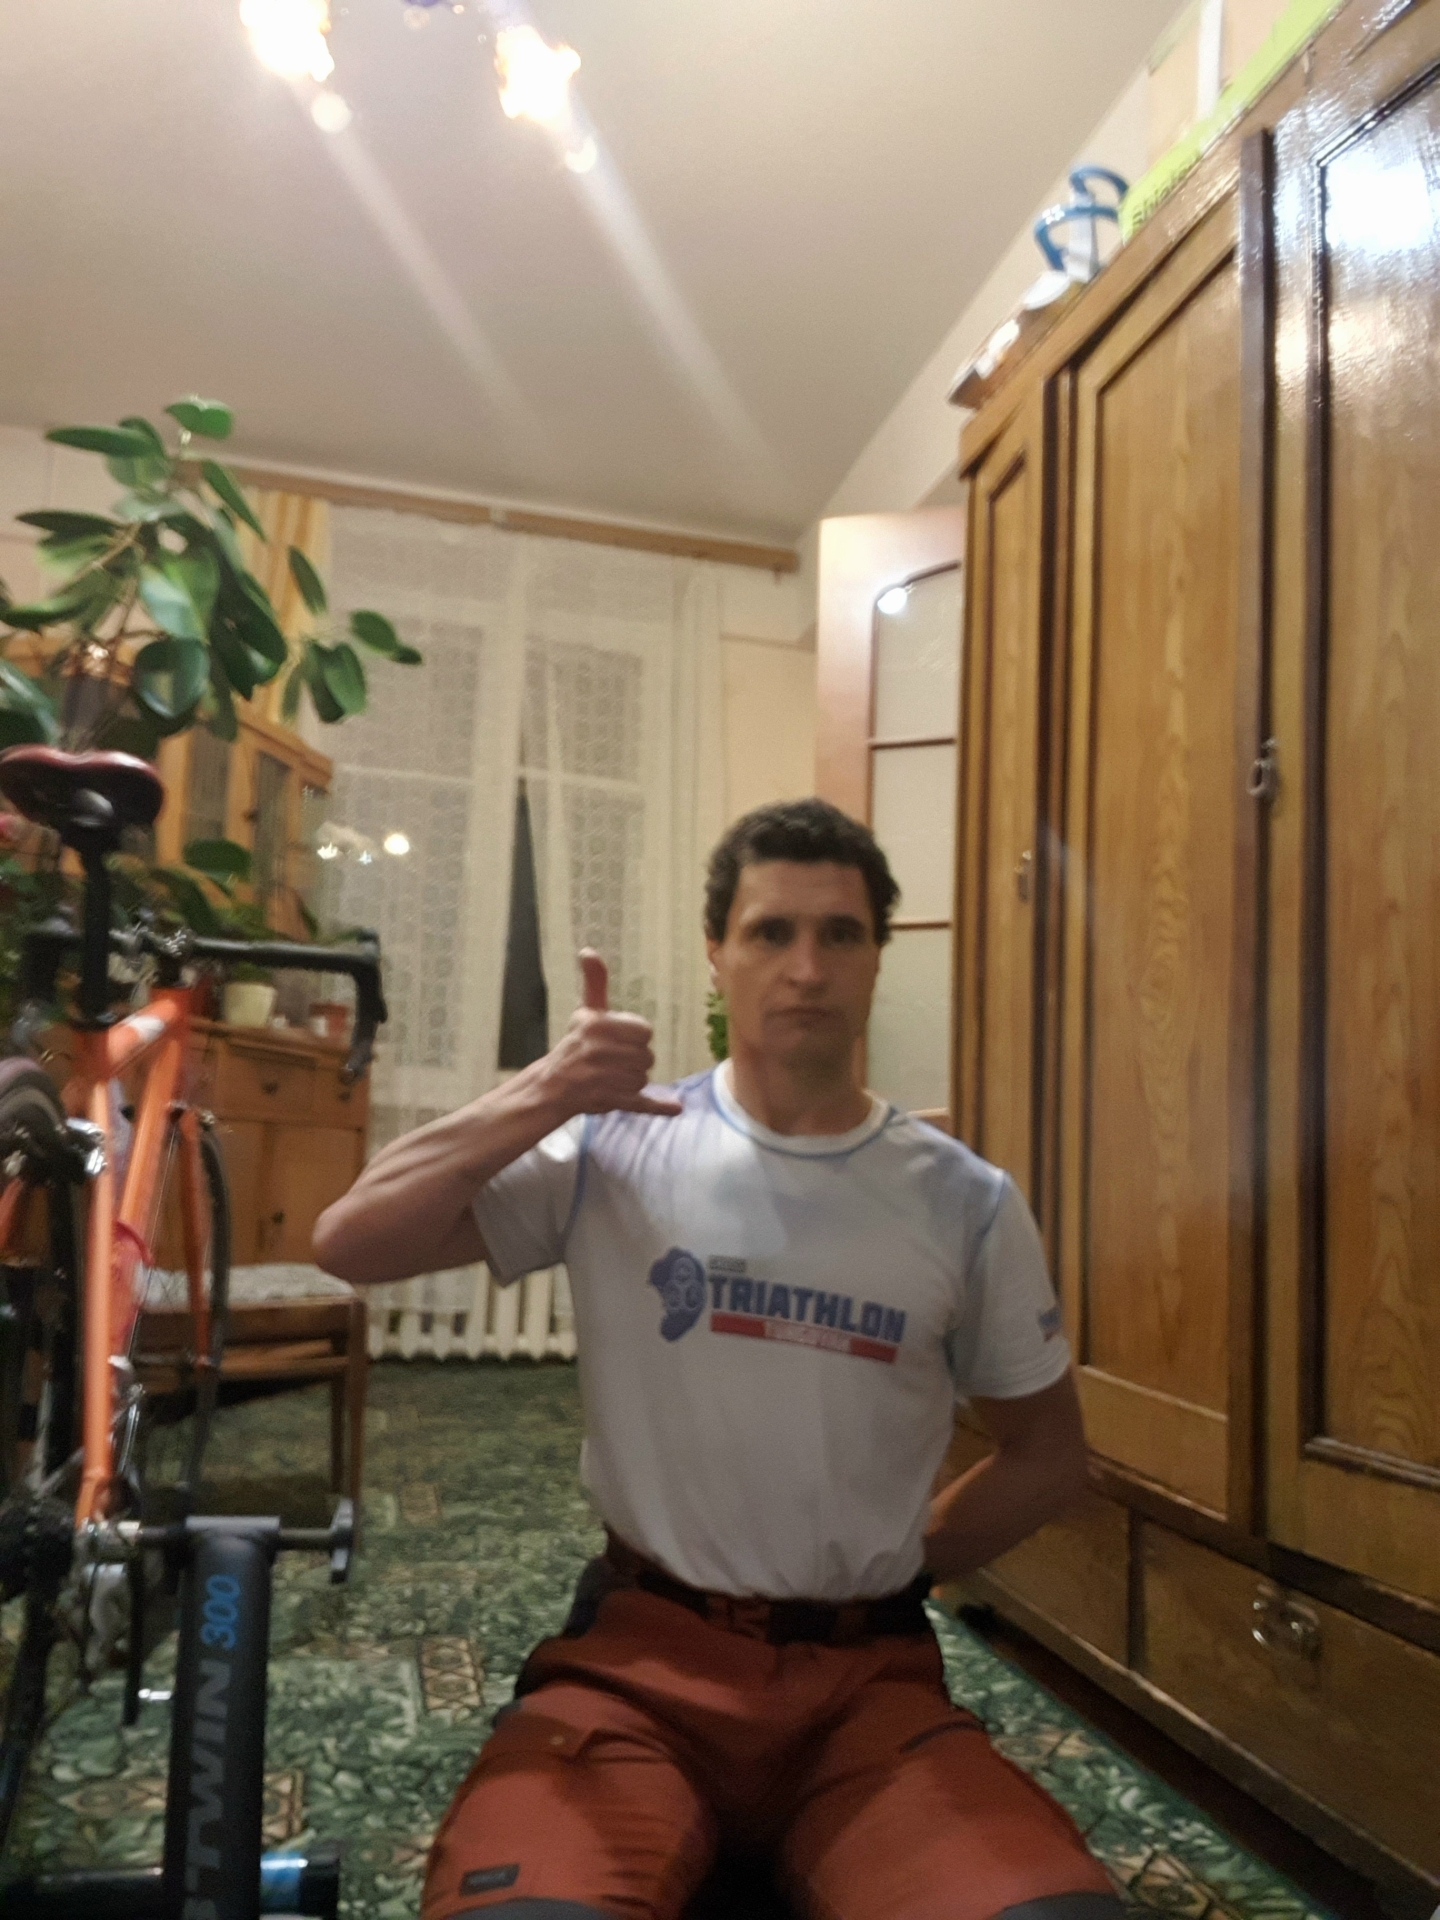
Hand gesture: call